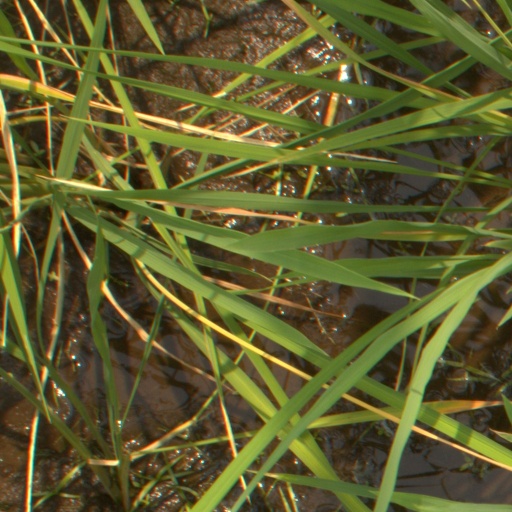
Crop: rice